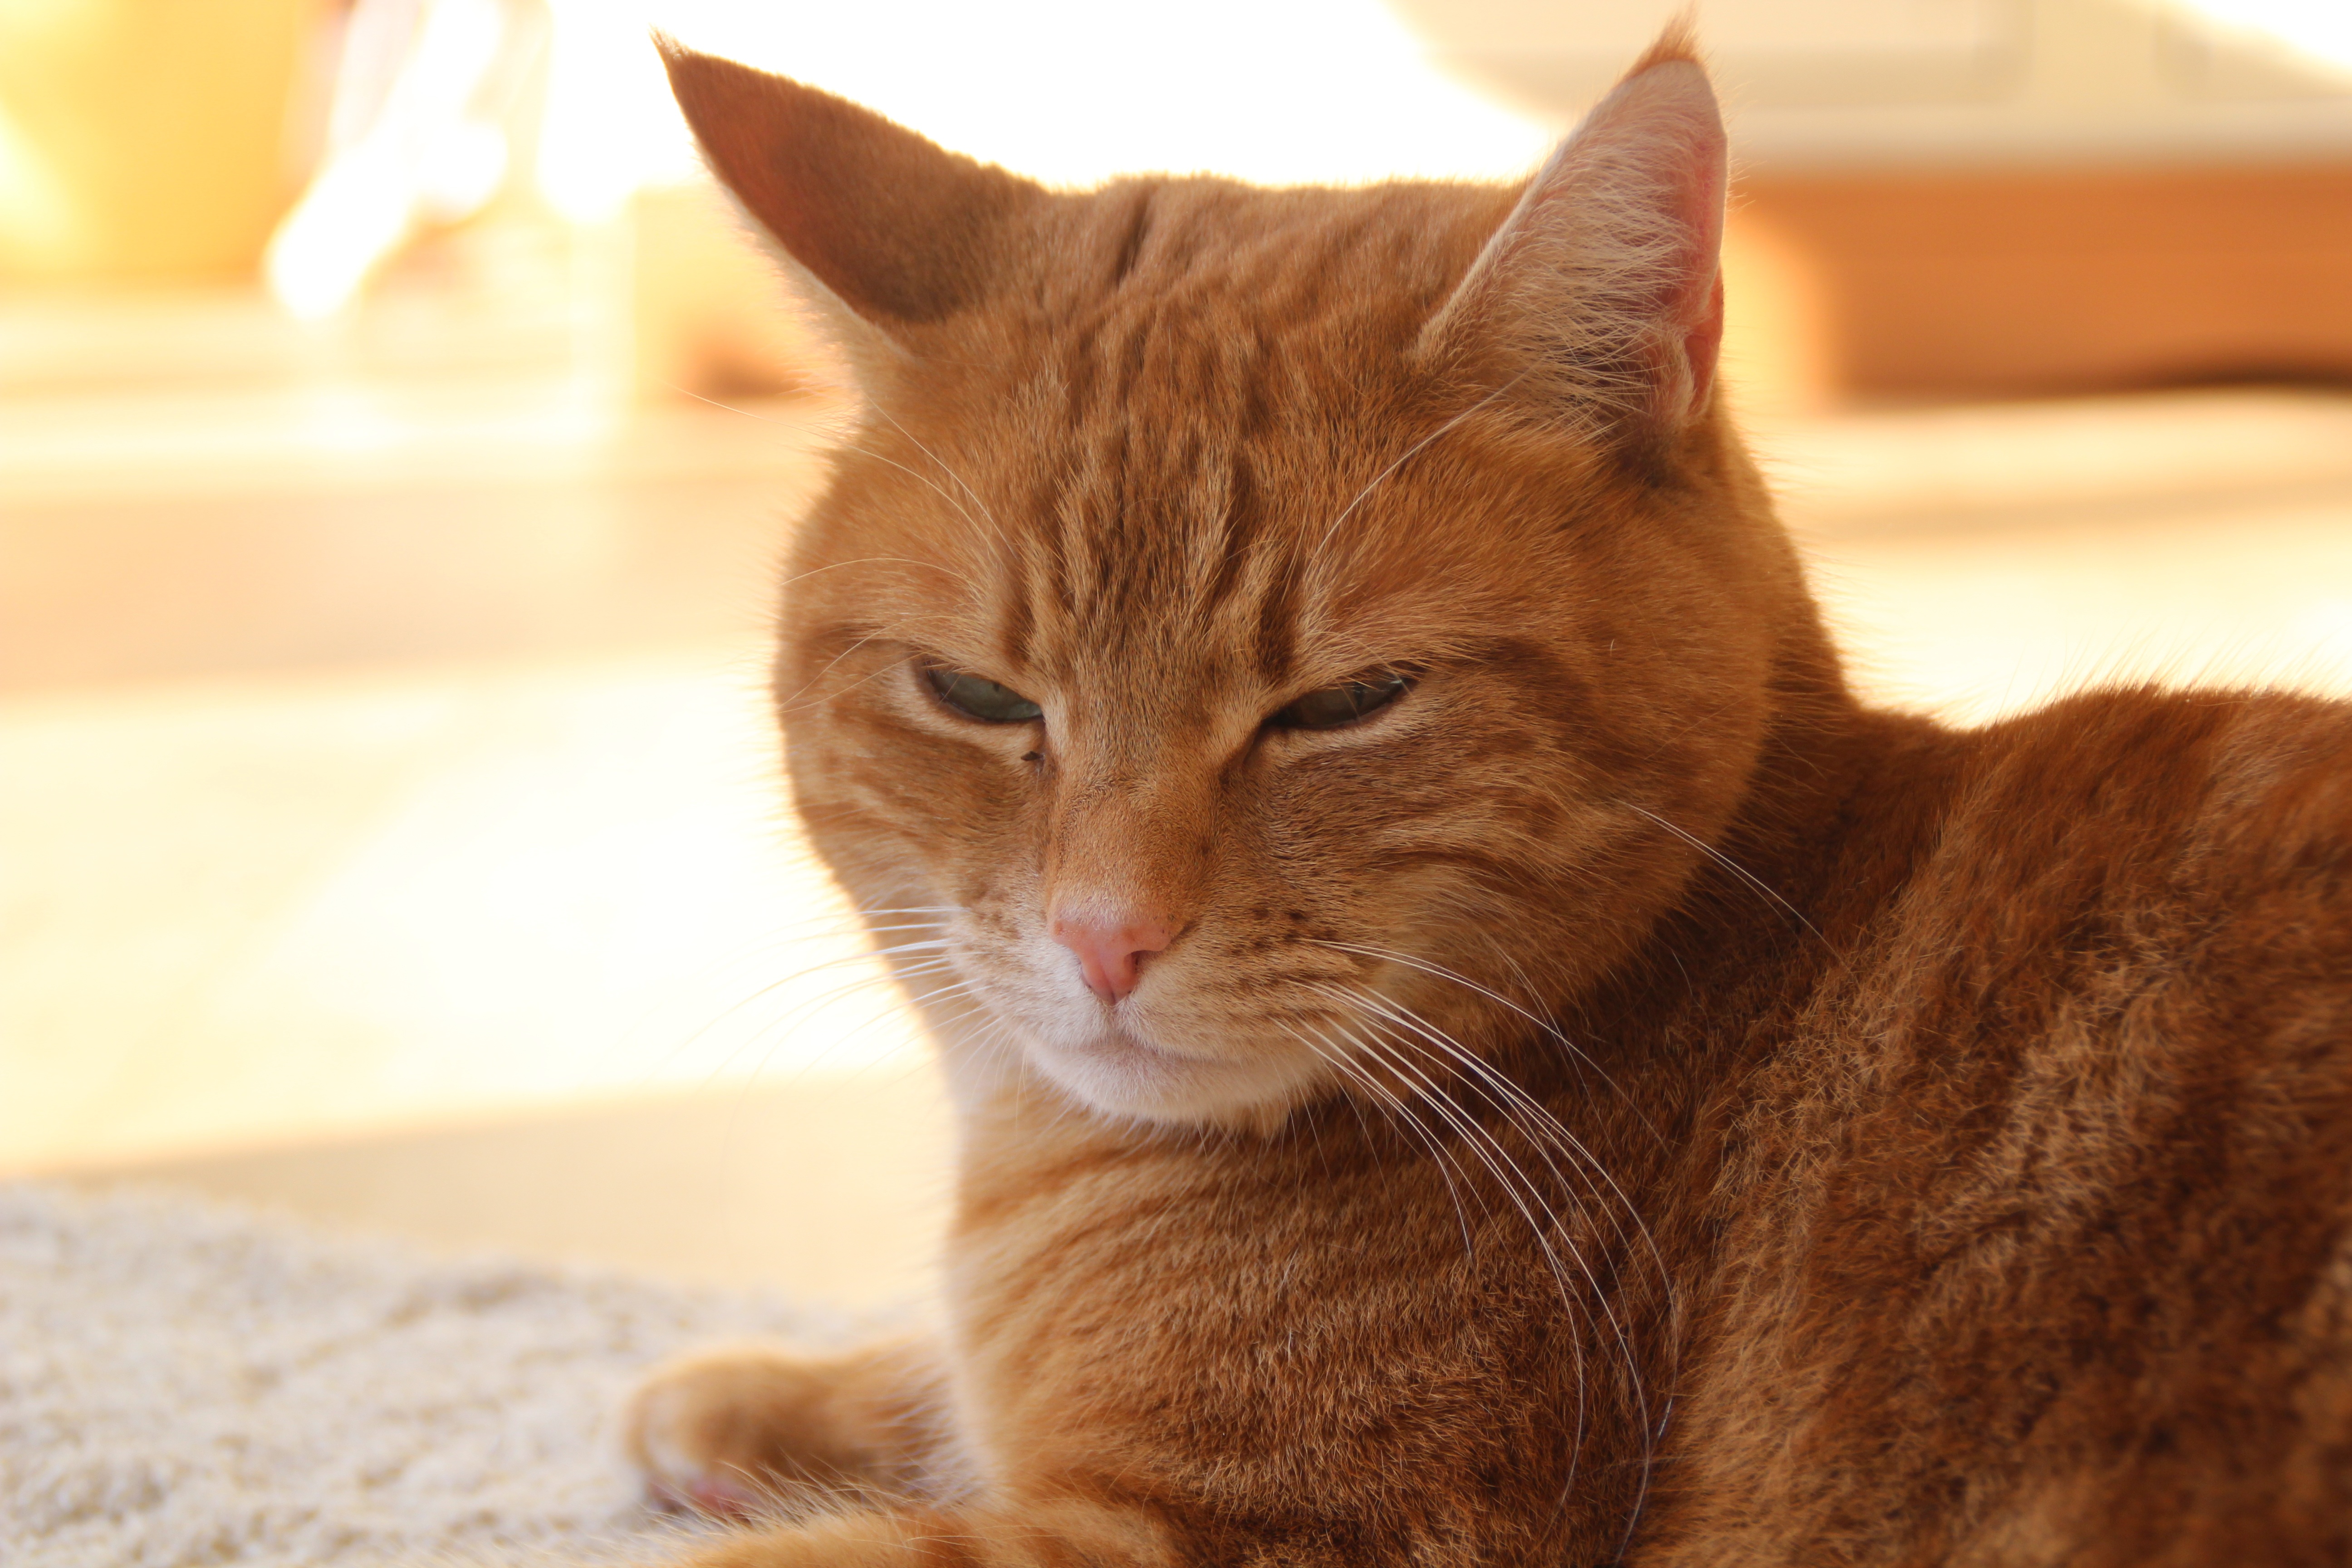
sun, animal, cute, fur, portrait, cat, mammal, close, fauna, close up, nose, whiskers, adidas, head, vertebrate, domestic cat, wildlife photography, burmese, cat face, cat's eyes, cat portrait, beard hair, abyssinian, red white, tabby cat, purr, european shorthair, small to medium sized cats, cat like mammal, domestic short haired cat